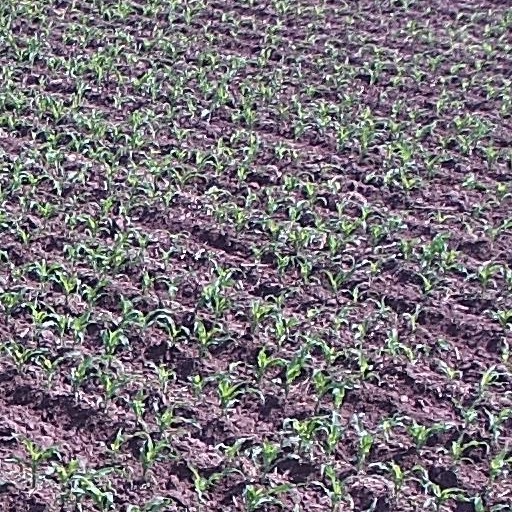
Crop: maize; corn